Lance Franklin

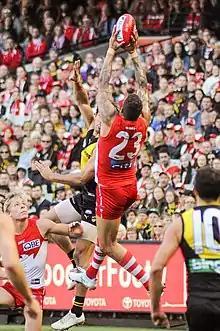
Franklin marking the ball against Richmond in 2017

Prior to the 2014 season, his first as a Swan, Franklin opted to continue wearing the number 23 guernsey that he previously wore for Hawthorn. He made his debut for the Sydney Swans in the round 1 Sydney Derby against cross-town rivals Greater Western Sydney at Spotless Stadium, and finished the game with one goal in a shock loss. After a slow start for both Franklin and the Swans, when they lost three of their first four matches, Franklin returned to form against Fremantle at the SCG, kicking four second-half goals in what would be the first of a club record-equalling twelve successive wins, during which he twice narrowly avoided suspension. In round 8 against Hawthorn at ANZ Stadium, Franklin kicked seven successive behinds in the first three quarters, before kicking two fourth-quarter goals to seal an upset victory in Franklin's first match against his former side.